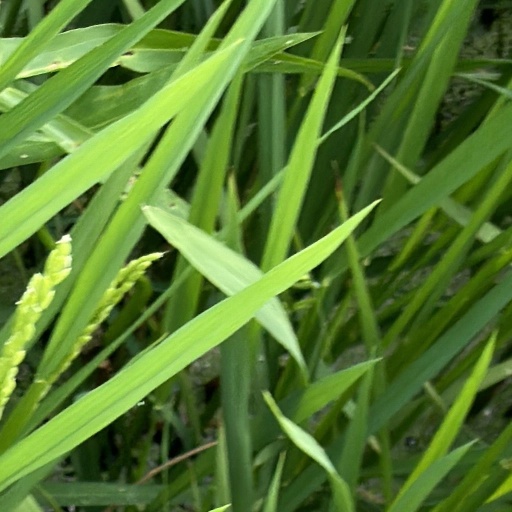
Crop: rice